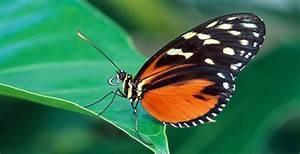
butterfly